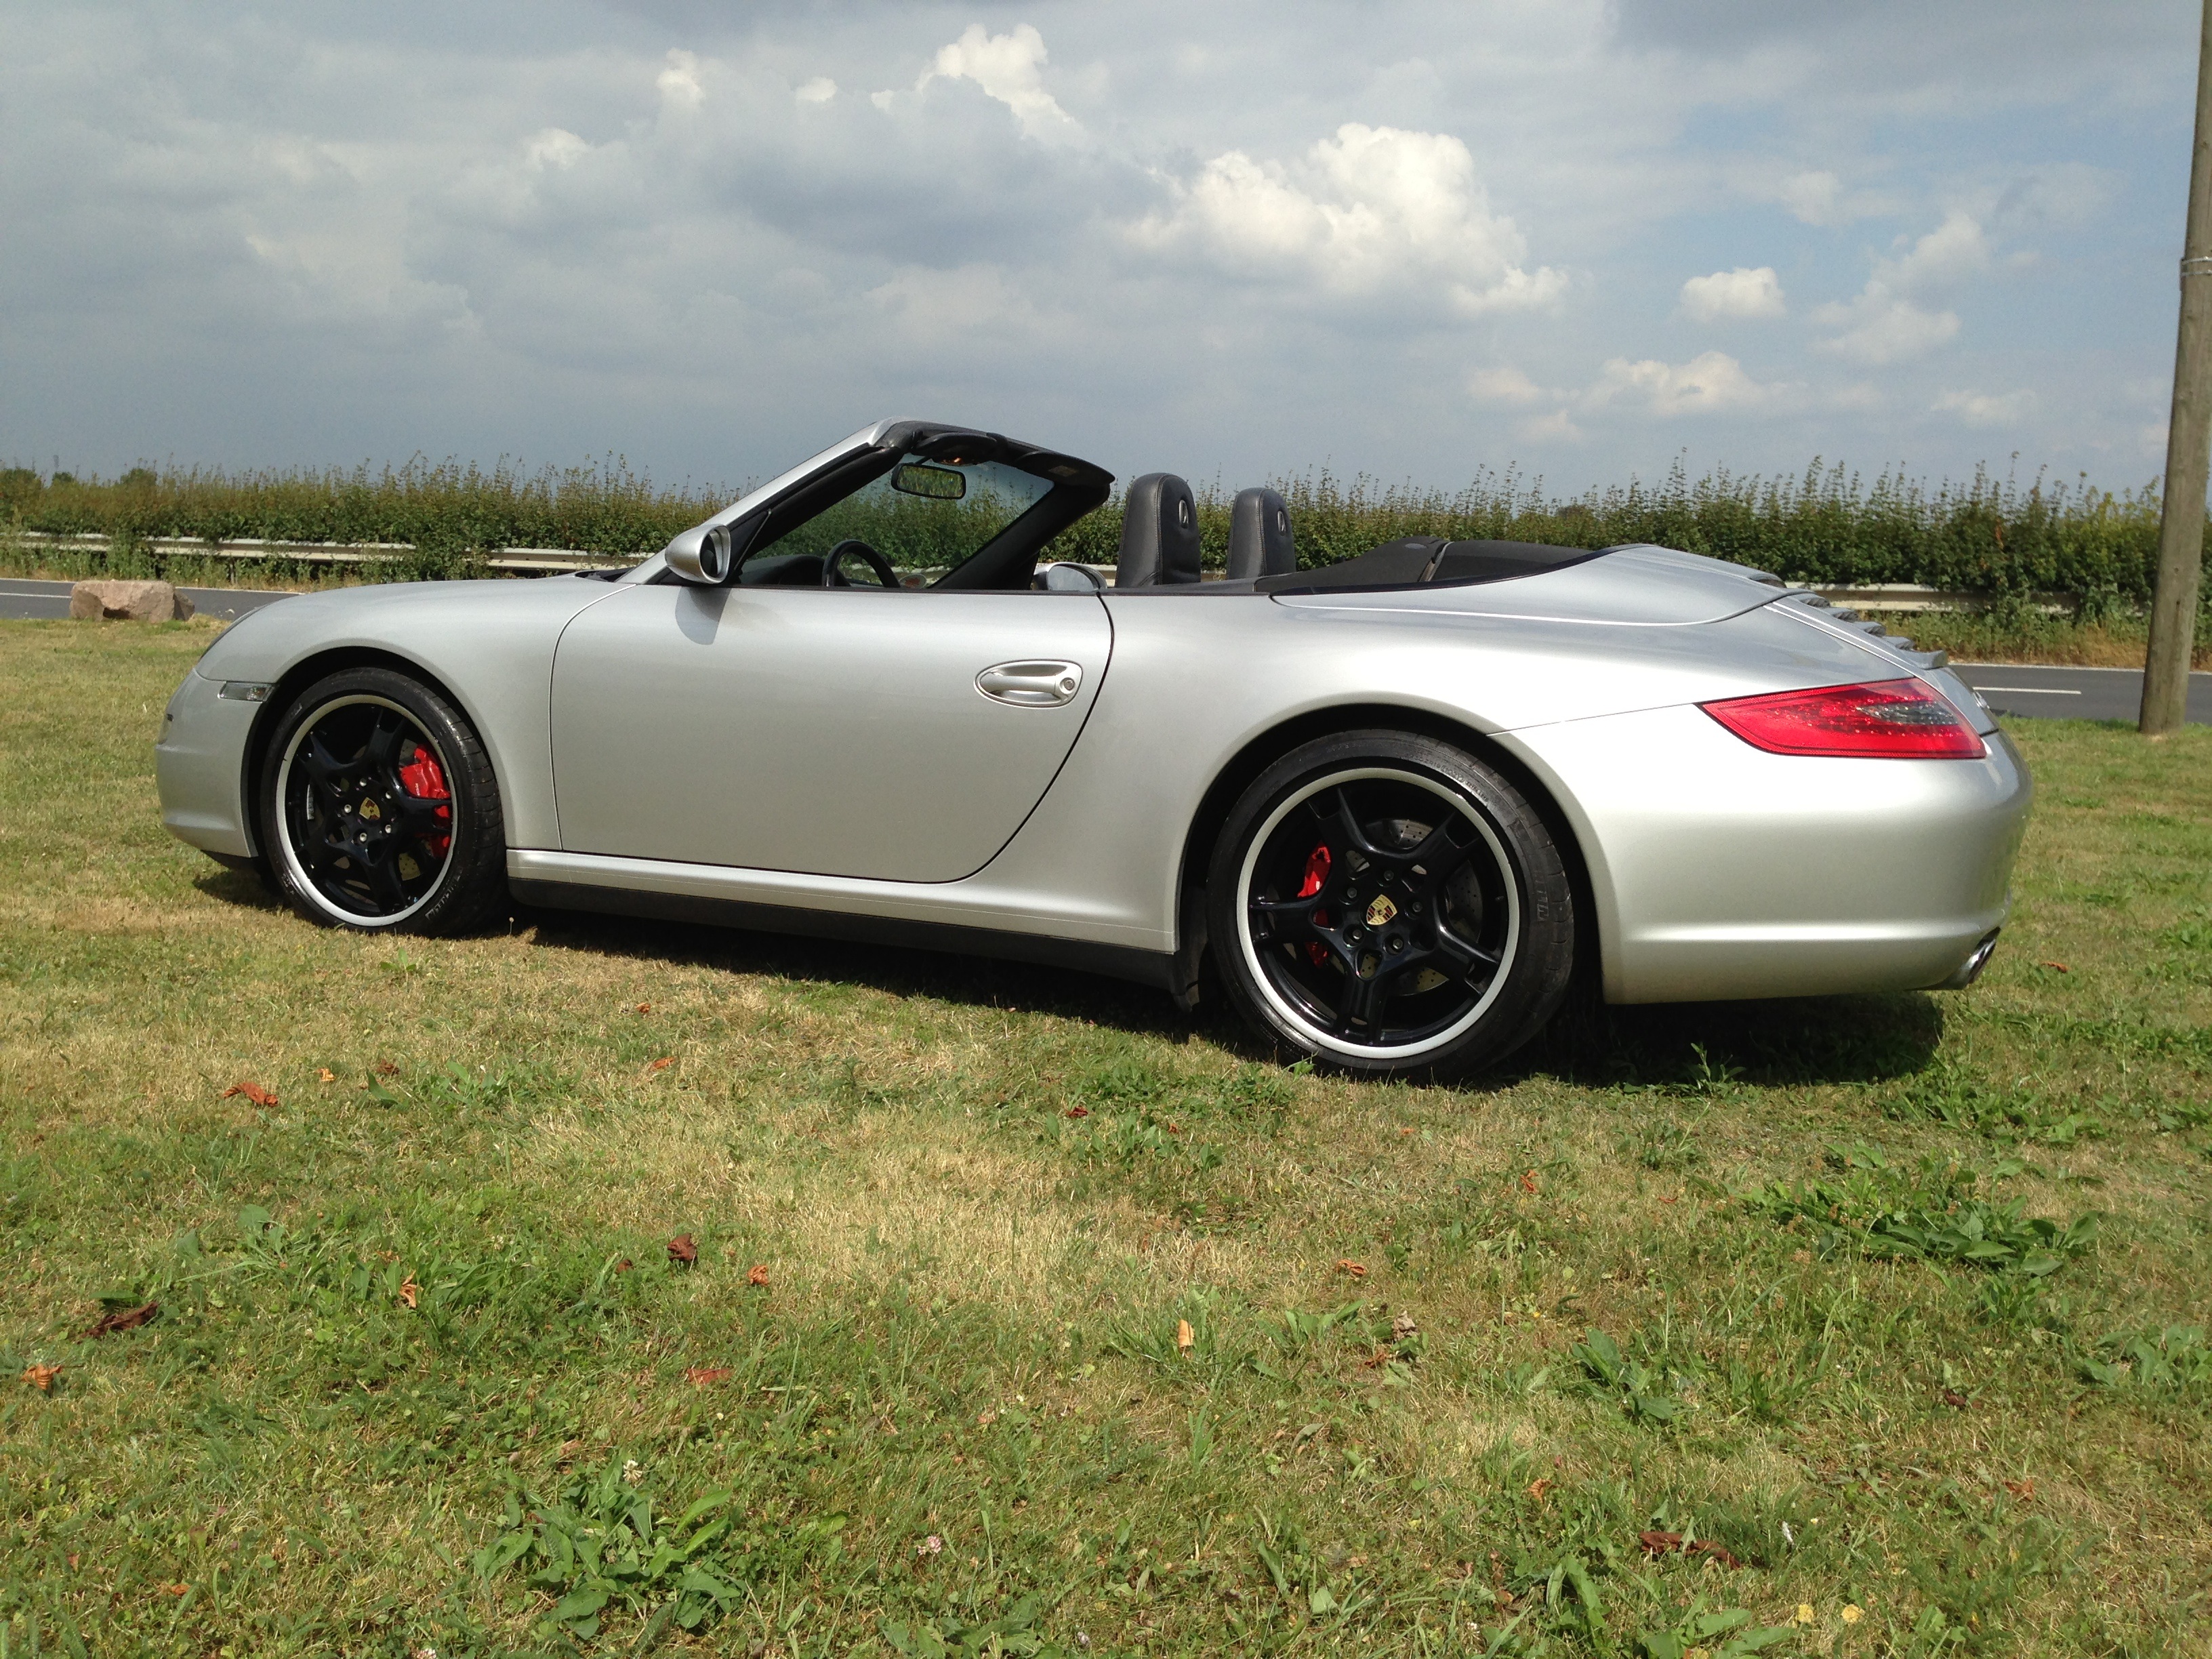
car, wheel, vehicle, auto, sports car, bumper, supercar, rim, convertible, coupe, porsche, 4s, land vehicle, porsche 911, porsche boxster, automobile make, automotive exterior, automotive design, luxury vehicle, performance car, porsche carrera gt, 997